Fibre Channel

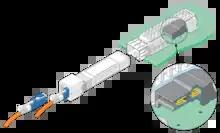
SFP-DD modules are used in high-density applications that need to double the throughput of traditional SFP ports.

SFP-DD modules are used for high-density applications that need to double the throughput of an SFP Port. SFP-DD is defined by the SFP-DD MSA and enables breakout to two SFP ports. Two rows of electrical contacts enable doubling the throughput of SFP modules in a similar fashion as QSFP-DD.